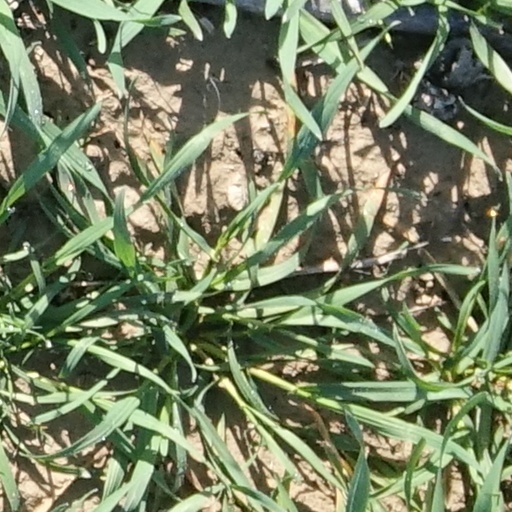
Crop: wheat